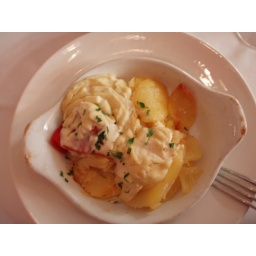
With some kind of cheese sauce and roasted red peppers. Aynthing with potatoes and roasted red peppers is okay in my book